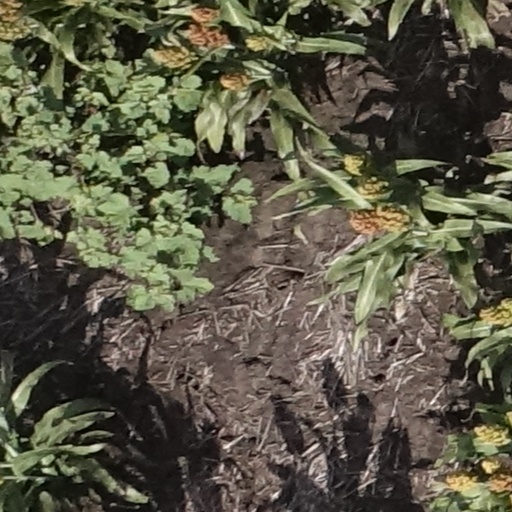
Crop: sorghum